Kannagi (2023 film)

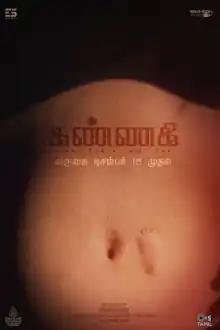
Theatrical release poster

Kannagi is a 2023 Indian Tamil-language drama film directed by Yashwanth Kishore in his directorial debut and produced by M.Ganesh and J.Dhanush under the production banners Sky Moon Entertainment and E5 Entertainment. The film stars Keerthi Pandian in the titular role with Ammu Abhirami, Vidya Pradeep and Shaalin Zoya. The film features music composed by Shaan Rahman with cinematography handled by Ramji and editing done by K.Sarath Kumar. The story follows Four women whose lives are dominated, crafted, and judged by society and affected, changed and disturbed by external influences.